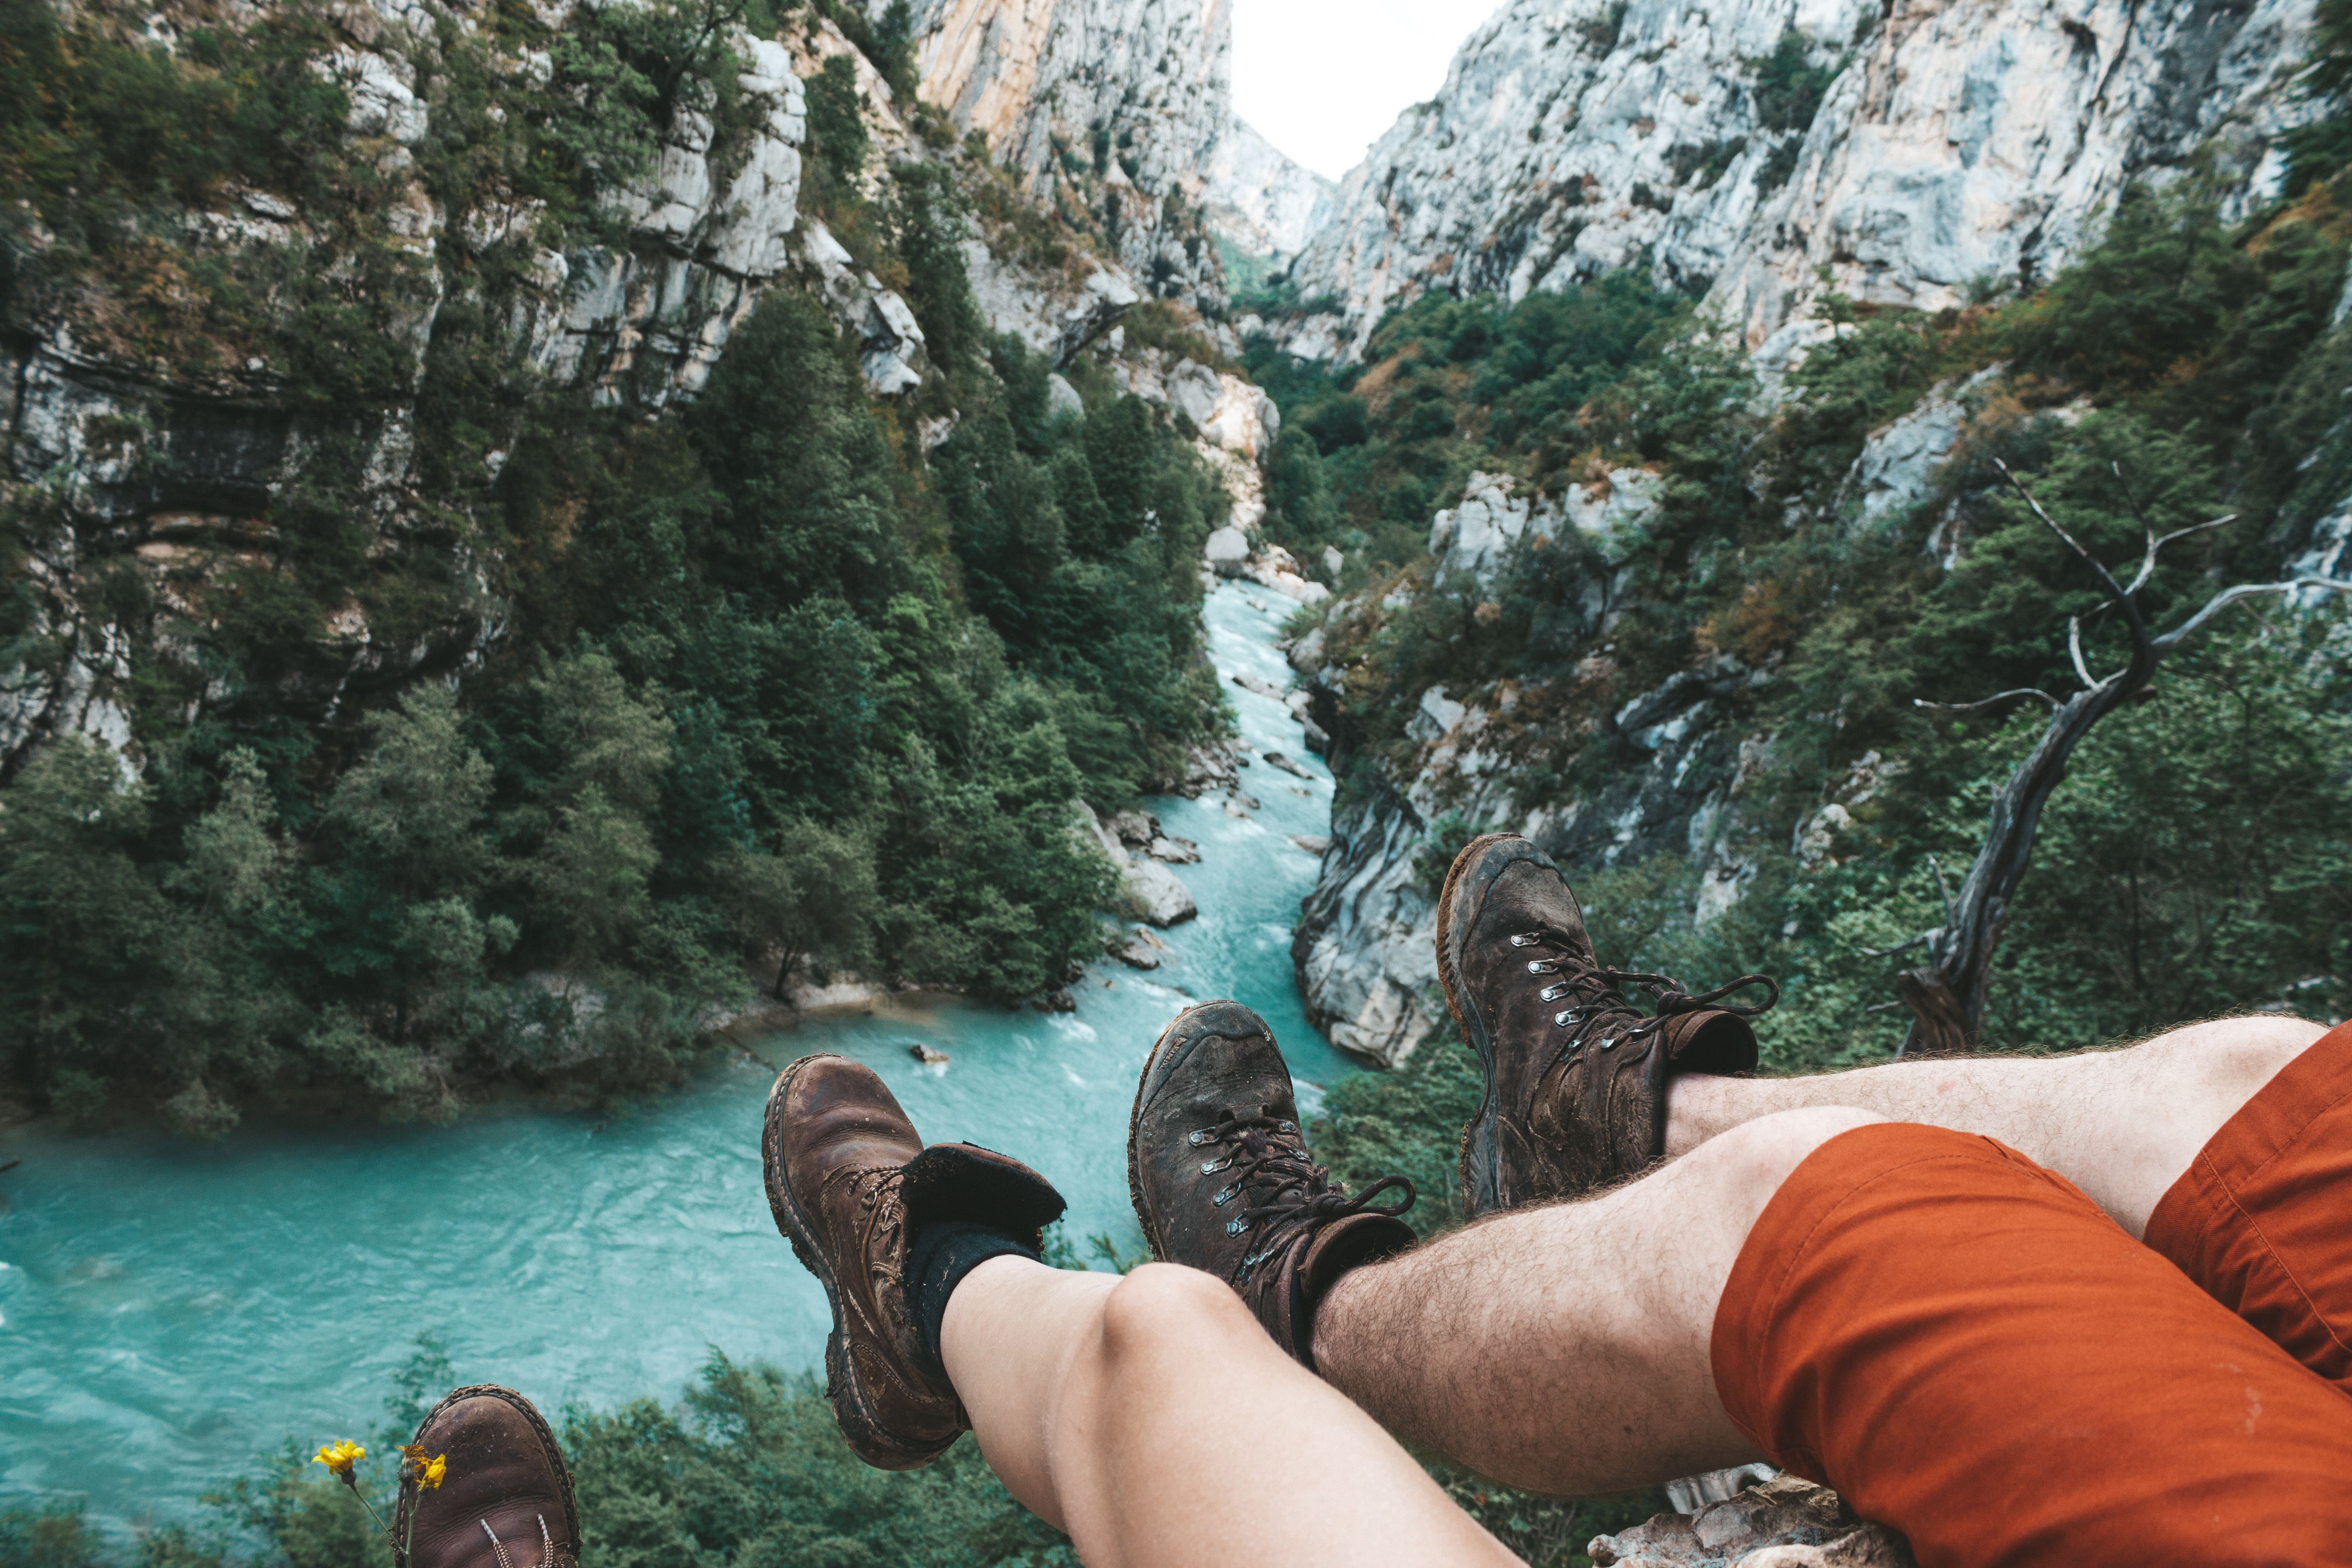
water, nature, wilderness, tree, fun, adventure, vacation, leg, national park, river, watercourse, rock, recreation, leisure, forest, plant, jungle, tourism, selfie, rainforest, travel, terrain, water feature